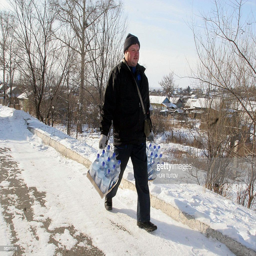
a man carries bottles of drinking water in the town .